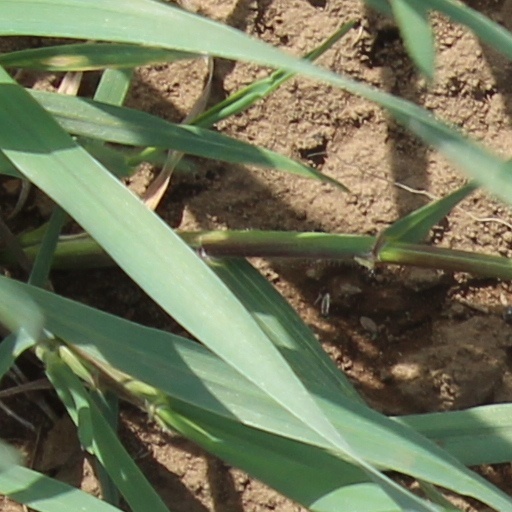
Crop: wheat